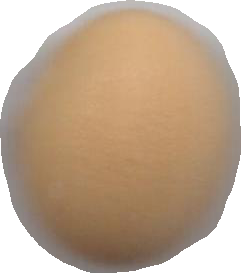
Variety: Grobogan